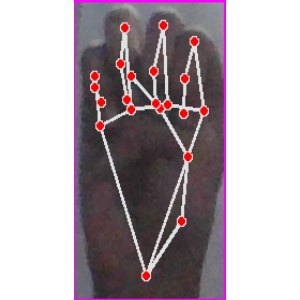
अक्षर: म